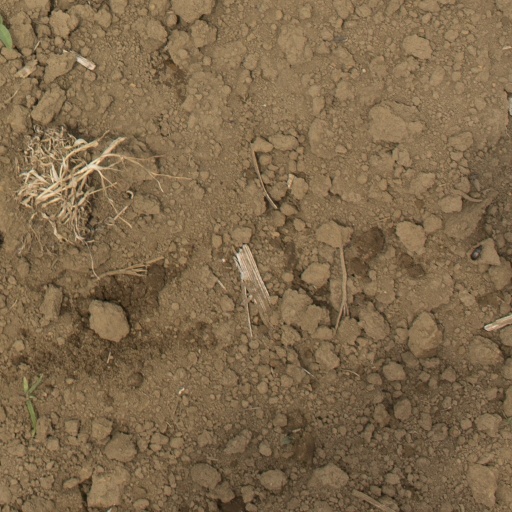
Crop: Jerusalem artichoke